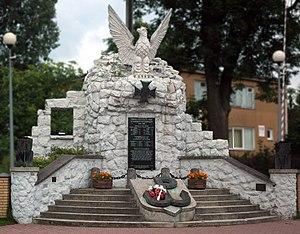
Chotomów est un village polonais de la gmina de Jabłonna dans la powiat de Legionowo de la voïvodie de Mazovie dans le centre-est de la Pologne.